Shizuoka University

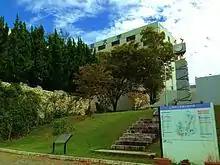
Shizuoka University, Shizuoka Campus

The university was founded on May 31, 1949, as an incorporation of several local educational institutions: Shizuoka High School, Shizuoka Teacher Training Institutes I & II, a Young Teacher Training Institute, and Hamamatsu College of Technology. At this initial stage, only the Education and Engineering faculties existed.